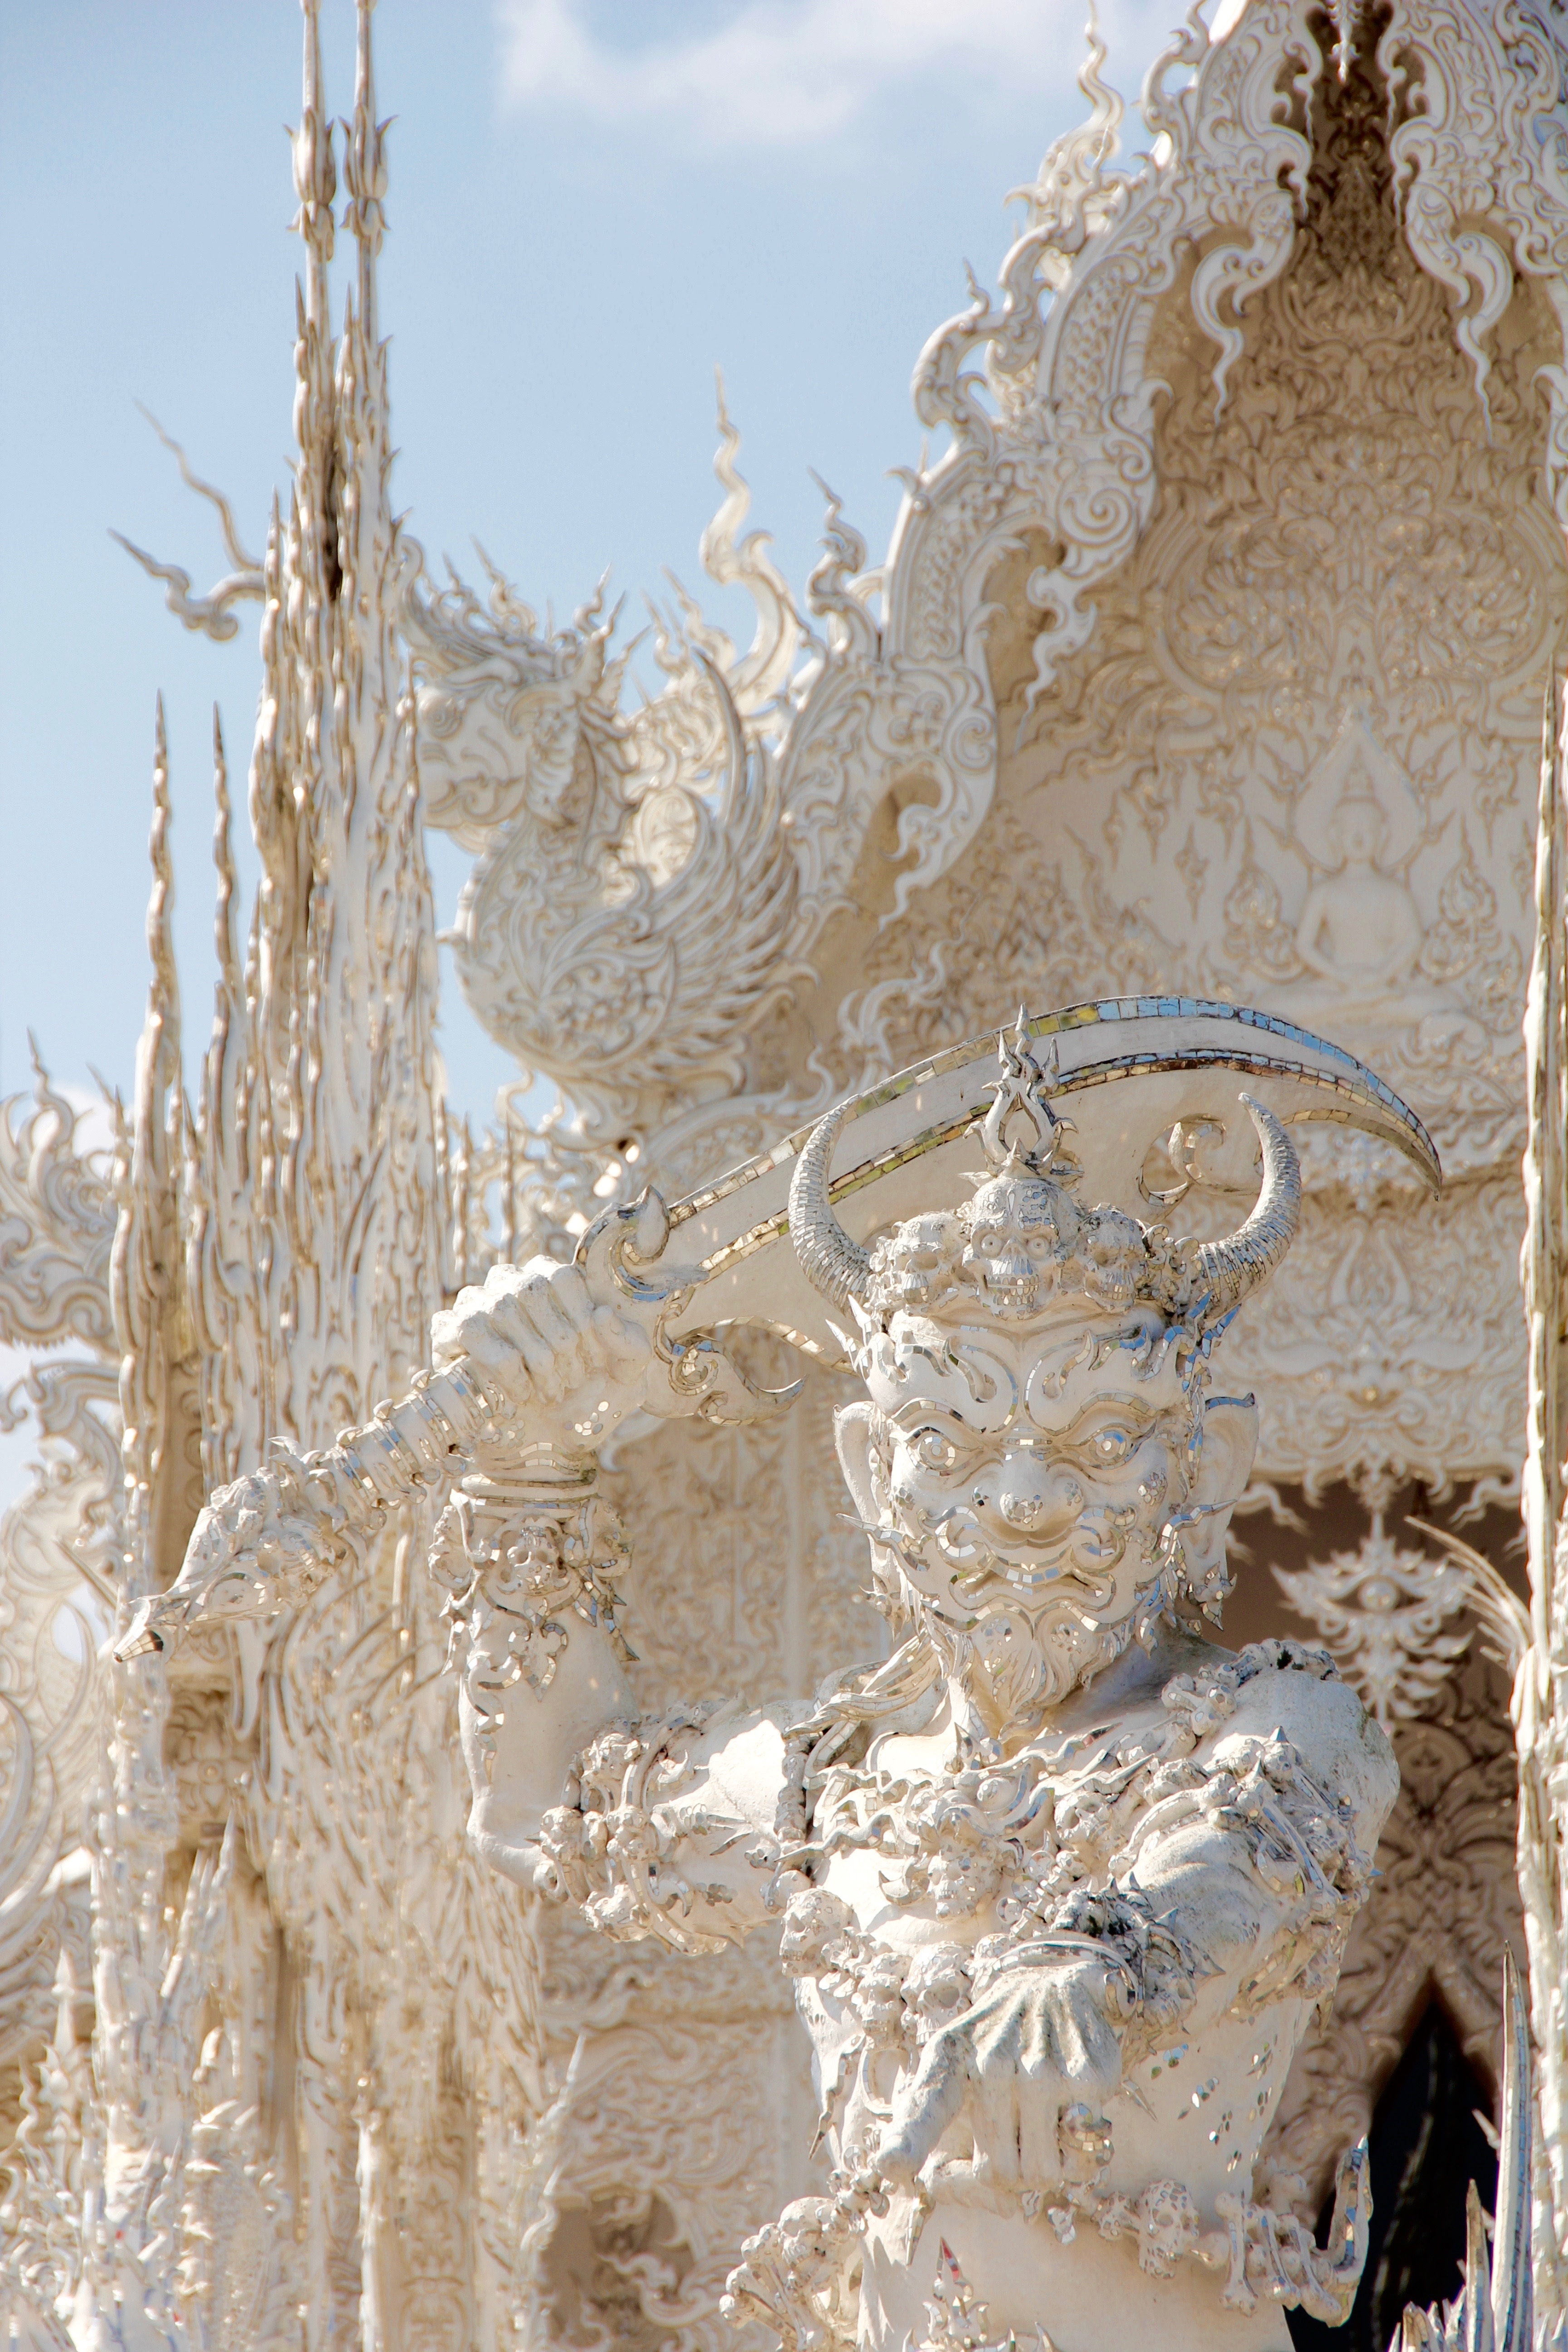
tree, branch, snow, winter, architecture, structure, sky, white, frost, roof, building, travel, ice, buddhist, buddhism, chapel, thailand, wat rong khun, chiang rai, great, figure, temple, buddha, carving, wat, dragons, white temple, sukothai